Hilhouse

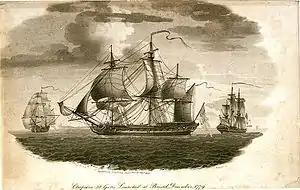
, launched by James Martin Hilhouse on 26 November 1779, as depicted by Nicholas Pocock.

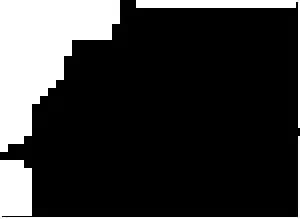
Silhouette of the ship-of-the-line "Nassau" launched on 28 September 1785 by Hilhouse in Bristol.

The shipbuilding concern Hilhouse and Company was first established in 1772 by James Martin Hilhouse (1749–1822), after inheriting a fortune from his father, James Hilhouse, a Bristol Sheriff and councillor who also ran a successful privateering venture. The company acquired the large Hotwells drydock, built by the engineer William Champion in 1765 on the north side of the River Avon, to build merchantman and undertake ship repair work. From 1778, Hilhouse secured Admiralty contracts for warships following the outbreak of the American Revolutionary War, including for the fourth rate "Trusty".